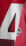
Number: 4